Directorate-General of Personnel Administration

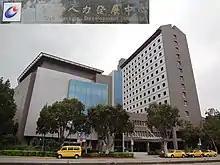
Civil Service Development Institute

The Directorate-General of Personnel Administration of the Executive Yuan (DGPA) of the Republic of China (Taiwan) is a government body responsible for the overall personnel administration of all ministries and agencies under the Executive Yuan.